Campine

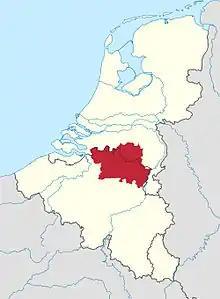
Maps of de Kempen (Belgium and the Netherlands)

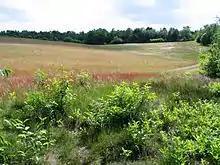
Nature reservation "de Teut" in the Campine municipality of Zonhoven, on the southern edge of the Campine.

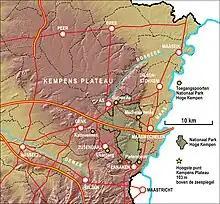
Map showing location of the Hoge Kempen National Park, at the southeastern extremity of the Campine.

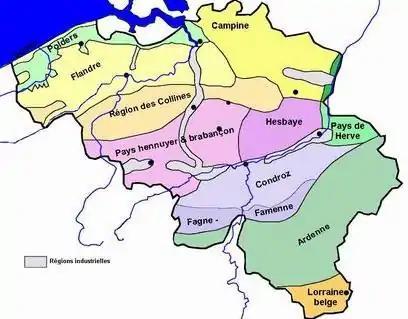
The natural regions of Belgium. Campine continues into the Netherlands, not shown here.

The Campine or Kempen is a natural region situated chiefly in north-eastern Belgium and parts of the south-eastern Netherlands which once consisted mainly of extensive moors, tracts of sandy heath, and wetlands. It encompasses a large northern and eastern portion of Antwerp Province and adjacent parts of Limburg in Belgium, as well as portions of the Dutch province of North Brabant (area southwest of Eindhoven) and Dutch Limburg around Weert.